Requiem (1995 film)

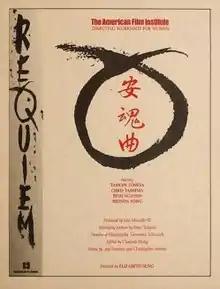

Requiem is a 1995 narrative short film directed by actress Elizabeth Sung, made in the American Film Institute's Directing Workshop for Women. Based on Sung's childhood in Hong Kong and her journey to New York City as a ballet student, it tells the story of a struggling dancer who loses a brother to AIDS.